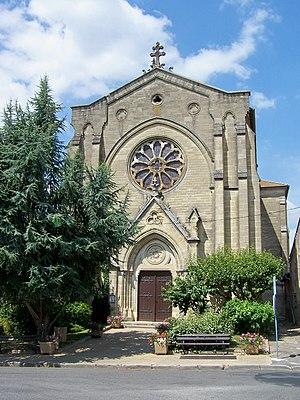
Porche de l'église Saint-Louis de fr:Castets-en-Dorthe, Gironde, France
Castets-en-Dorthe est une ancienne commune du Sud-Ouest de la France, située dans le département de la Gironde, en région Nouvelle-Aquitaine.